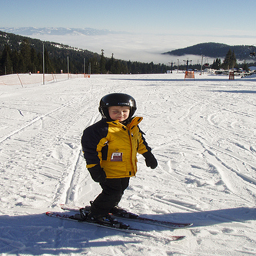
A child standing in the snow using skis.
A person on some skis in the snow.
A young child in a yellow ski jacket standing in skiis on flat, snowy surface.
A young boy on his ski's at a mountain resort.
this is a baby on a ski slope in the snow